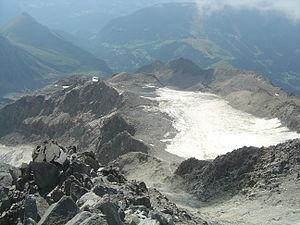
Vue plongeante depuis le couloir du Goûter dans l'ascension du mont Blanc. On voit plus bas le refuge de Tête Rousse
Le glacier de Tête Rousse est un glacier des Alpes situé en Haute-Savoie, en France.